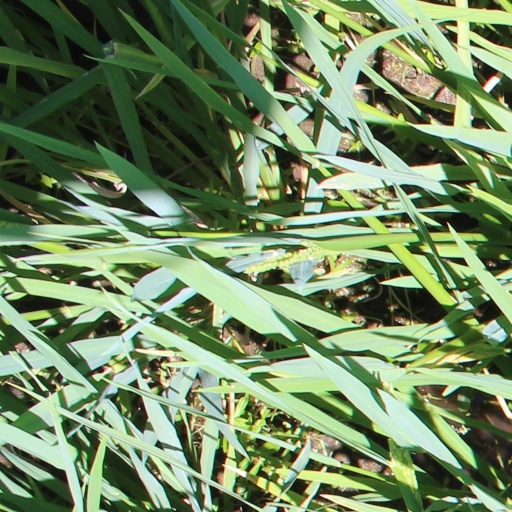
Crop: rice